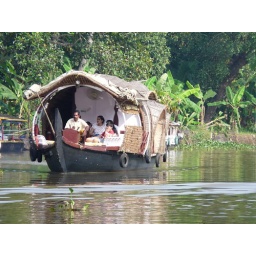
One of the tourist attractions in Kumarakom is to stay on large house boat on Vembanad Lake